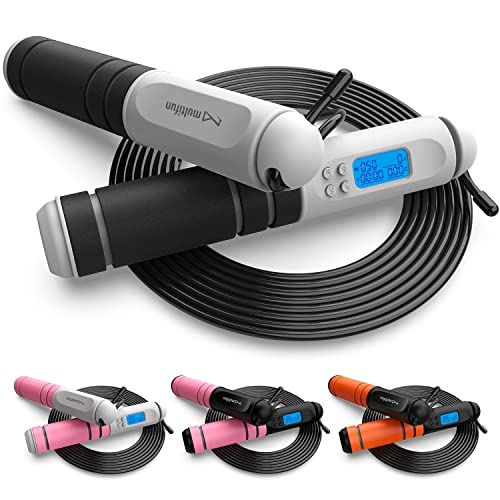
Jump Rope, multifun Speed Skipping Rope with Calorie Counter, Adjustable Digital Counting Jump Rope with Ball Bearings and Alarm Reminder for Fitness, Crossfit, Exercise, Workout, Boxing, MMA, Gym (Black)
Brand: multifun
Brand: multifun Color: Black Features: 【Jump Rope with Counter】With HD LED display on this jump rope, which shows Timer, Weight(lb/kg), Calorie and Circles, Just set your information and it will show you the number of laps and calories. 【Durable & Adjustable】Solid core PVC rope makes it more durable, ensures the maximum service life. Also, the anti-tangle jumping rope is 2.8m/9 feet long and can be adjusted quickly. 【Smooth & Fast】Built-in high quality ball bearings to avoids the twisting, winding. This speed jump rope can bear heavy load, which brings your a perfect exercise. 【Fitness & Exercise】Jump rope can shape your cardio endurance, stamina, and speed while improving the muscle tension of your whole body. A great choice for boxing, MMA and cross-training. 【Maximum Comfort】The upgraded ergonomically designed with non-slip handles which easy to hold and comfortable to use. Do skipping together with your family, enjoy a happy exercise time. 👍If you have any questions, please click 'Ask a question' on the store homepage to contact us and we will solve it for you as soon as possible. Details: jump ropes Package Dimensions: 8.1 x 6.1 x 1.9 inches
Category: Sporting Goods > Fitness & General Exercise Equipment > Cardio > Jump Ropes